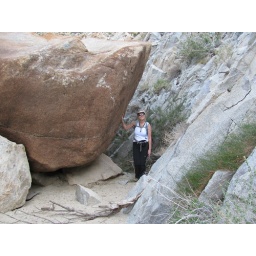
Debbie and large rock in bottom of canyon